Corps of drums

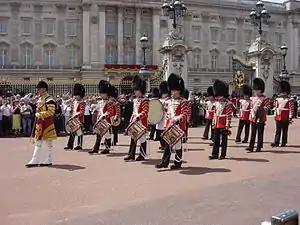
The Corps of Drums of 1st Battalion Grenadier Guards marching away from the forecourt of Buckingham Palace.

The main instrument featured in a Corps of Drums is the side drum. These were originally of a rope-tension design with wide wooden hoops, a wooden shell, and an animal-skin head. In the British Army, this model has been continuously upgraded, with the inclusion of snares, more modern metal rod-tension, nylon hoops, and plastic heads.